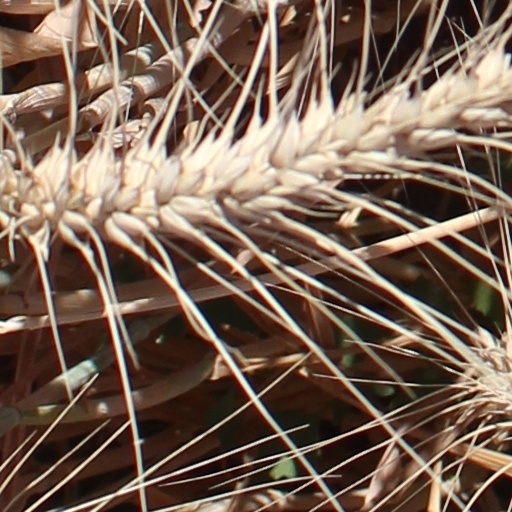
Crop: wheat